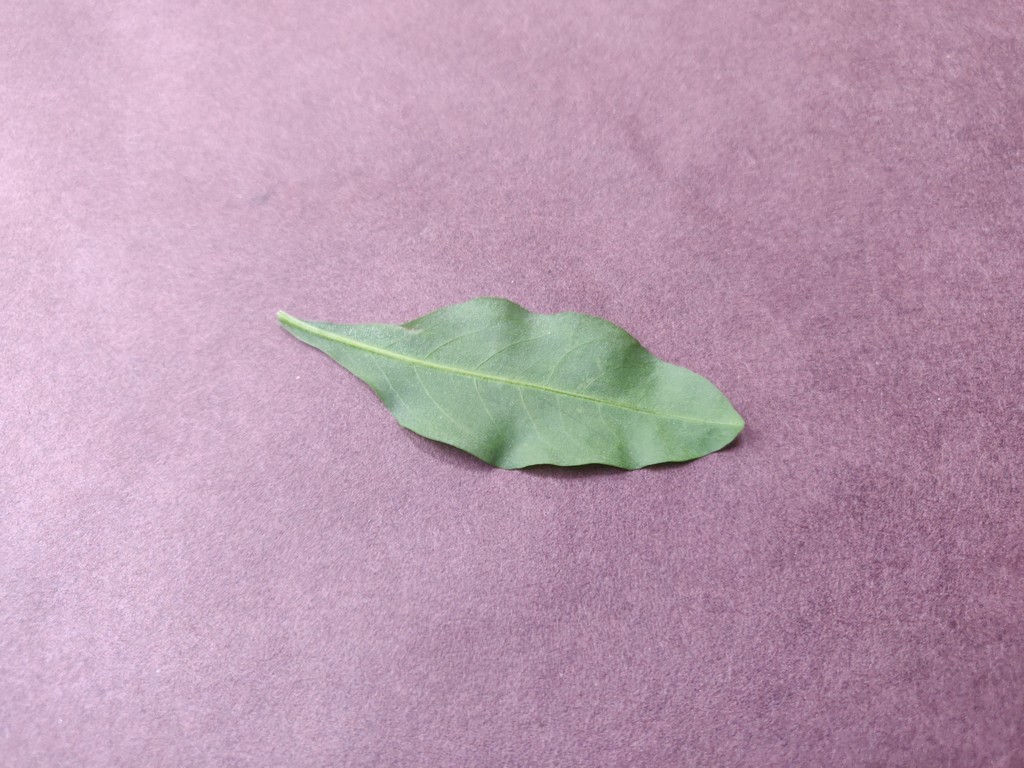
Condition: Healthy
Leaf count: single
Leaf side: back